Chilika Lake

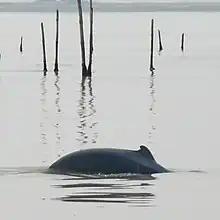
Dolphin of Chilika

The Irrawaddy dolphin ("Orcaella brevirostris") is the flagship species of Chilika lake. Chilika is home to the only known population of Irrawaddy dolphins in India and one of only two lagoons in the world that are home to this species.